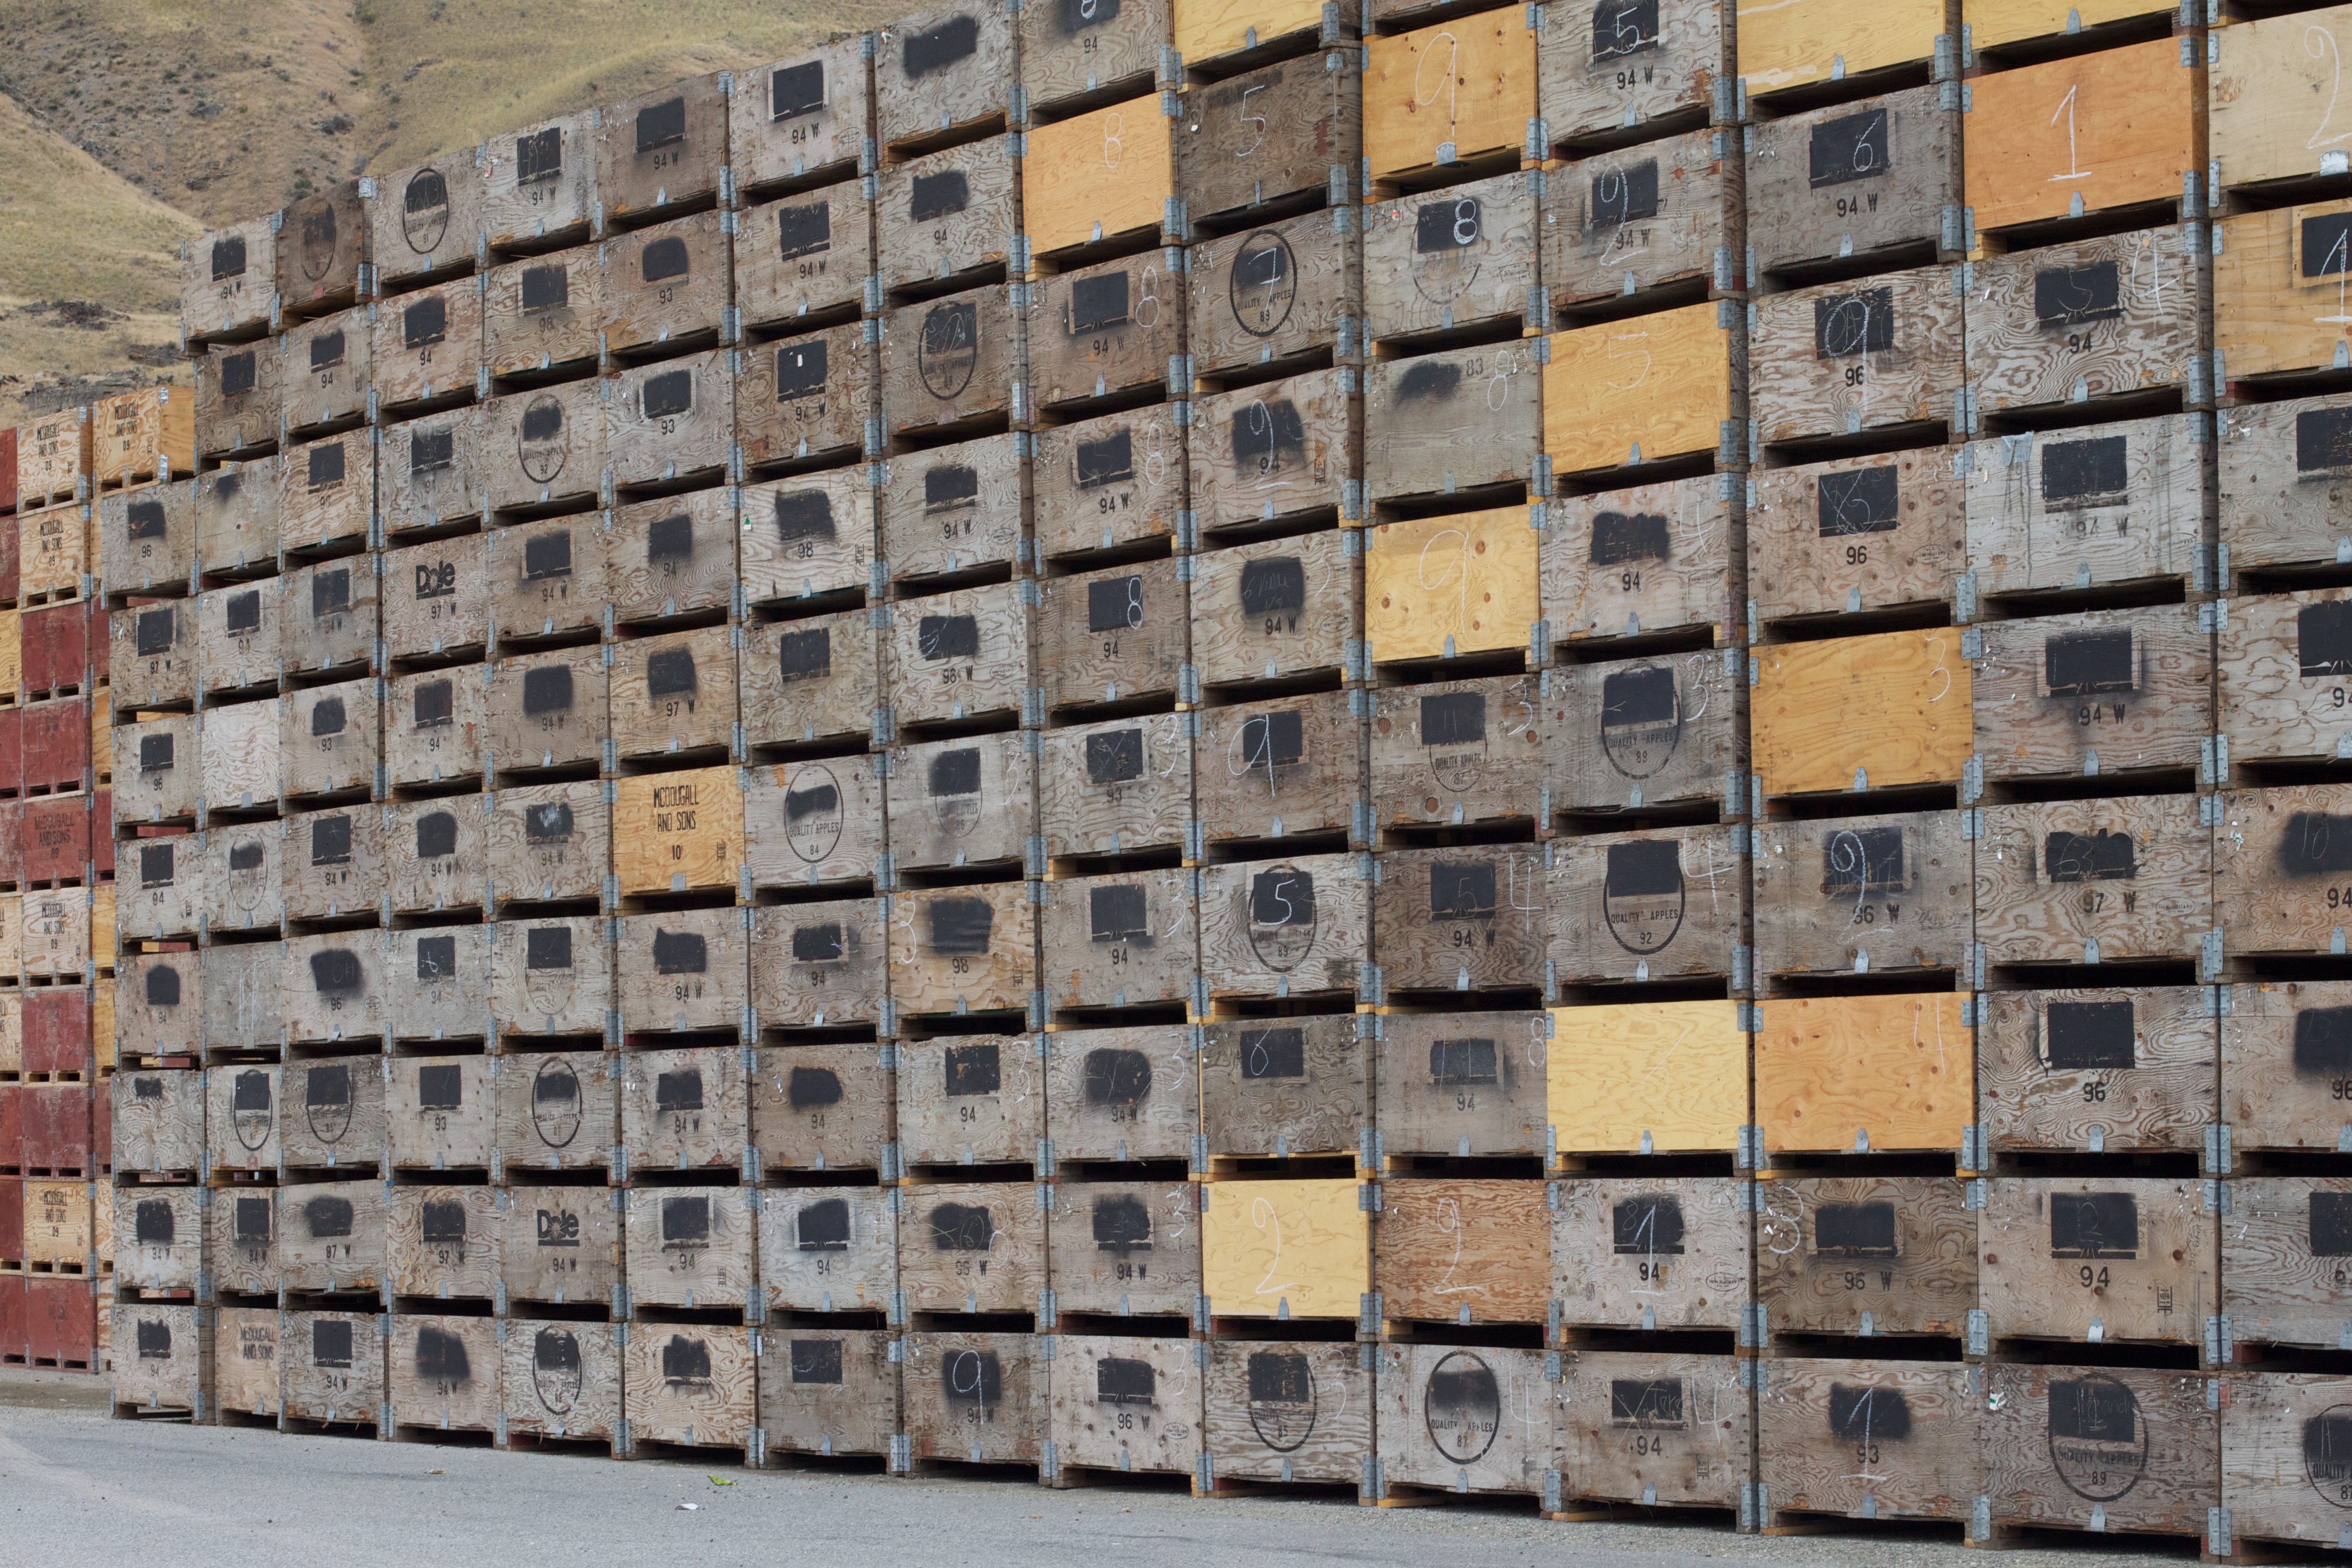
wood, wall, facade, brick, material, washington, art, brickwork, odyssey, flooring, residential area